Two Rivers Light

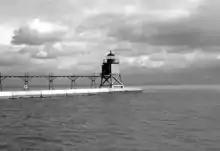
the Two Rivers Light in service (USCG)

The Two Rivers Light (also known as the Two Rivers North Pierhead Light) is a lighthouse formerly located at the harbor entrance to Two Rivers, Wisconsin. It is now located in a museum in the city.